Regiomontanus (crater)

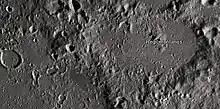
Regiomontanus crater and its satellite craters taken from Earth in 2012 at the University of Hertfordshire's Bayfordbury Observatory with the telescopes Meade LX200 14" and Lumenera Skynyx 2-1

The crater is heavily worn from impact erosion, and the rim is irregular, mountainous and distinctly oval in outline. The walls on the southern and western edges have been almost completely degraded. A prominent ridge lies off-center to the northwest, with the small crater Regiomontanus A at its summit. The crater floor is lava-flooded, and has a number of small crater impacts.